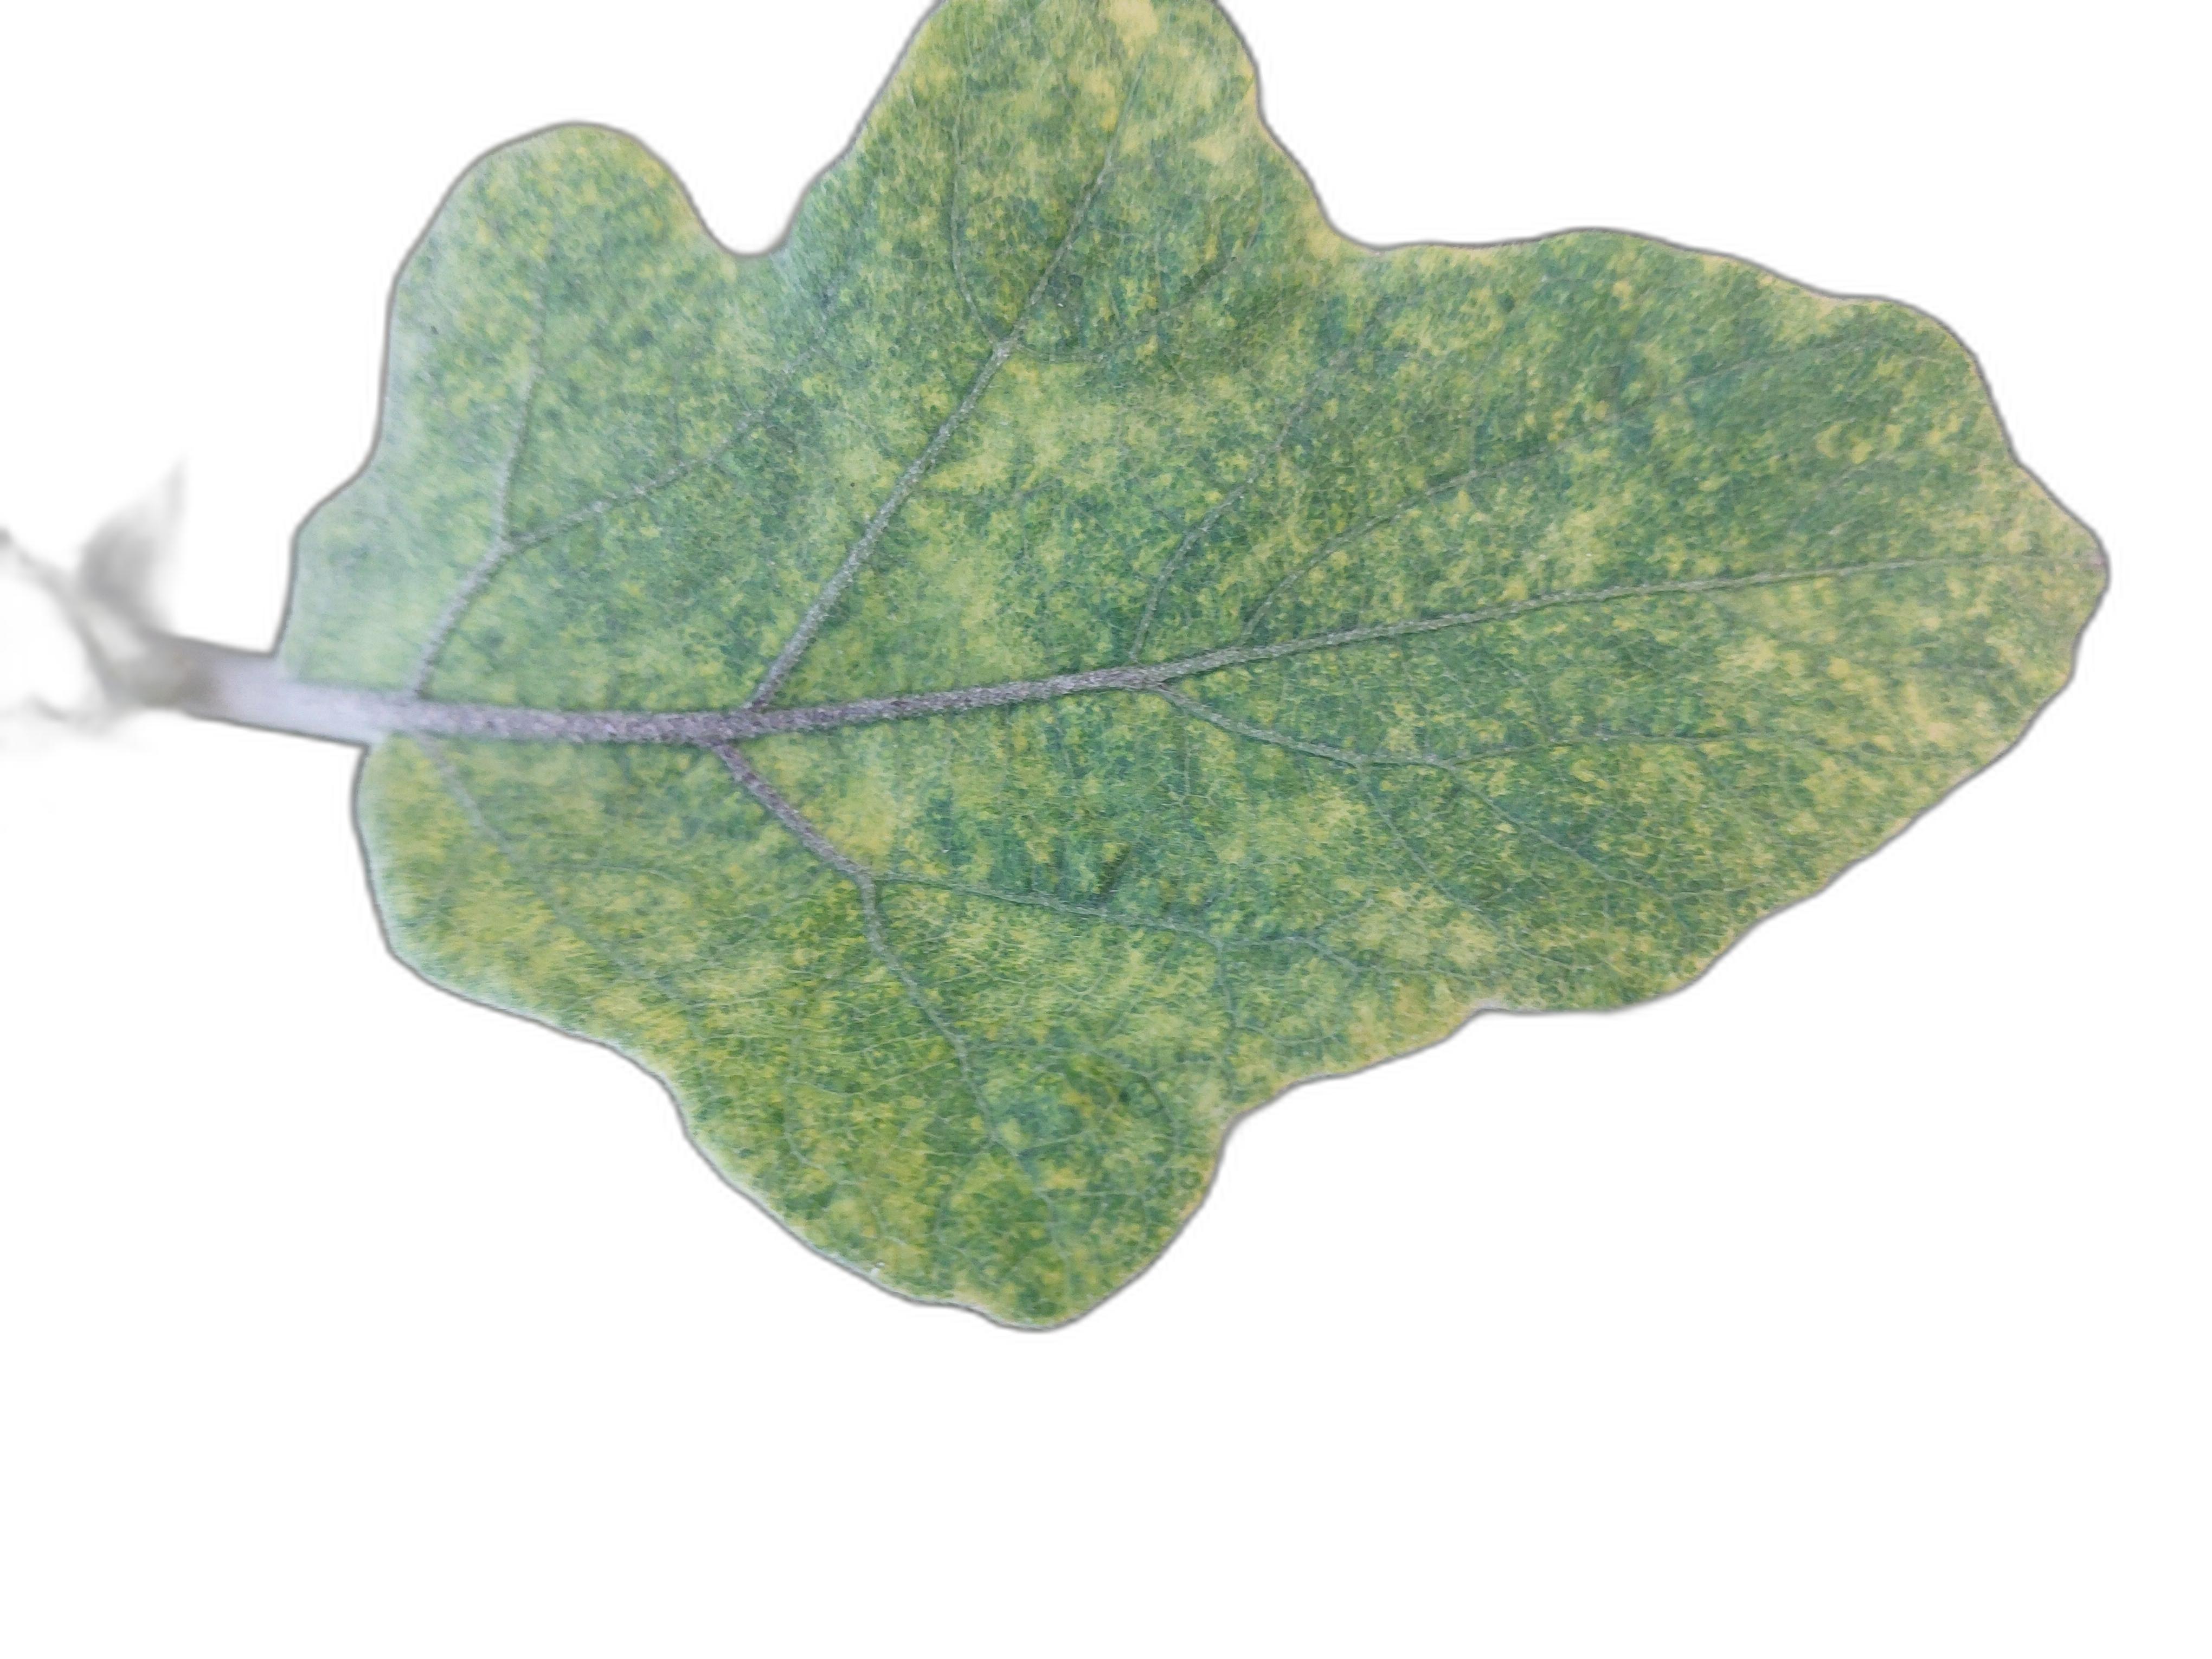
Label: Mosaic Virus Disease